Hugh de Vivonne

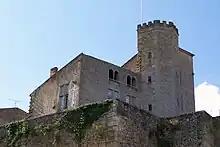
The royal castle of Saint-Macaire, which the city of Bordeaux was ordered several times to hand over to Hugh.

Hugh's second term ended when Hugh de Trubleville was reappointed to succeed him on 23 May 1234. Although out of office, Hugh does not appear to have left Gascony immediately. He was still there in October 1235 and February 1236 trying to get hold of the castle of Saint-Macaire on the king's behalf.